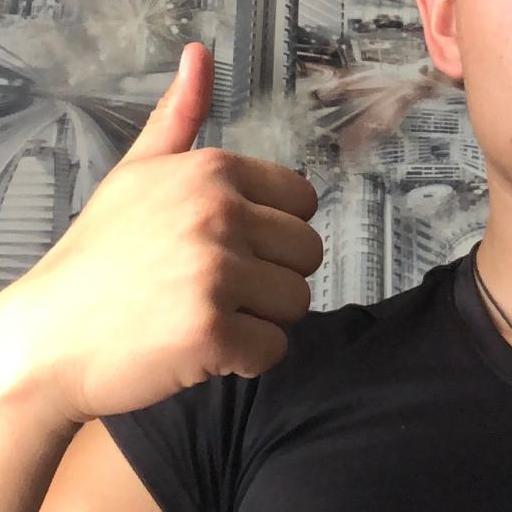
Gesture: like